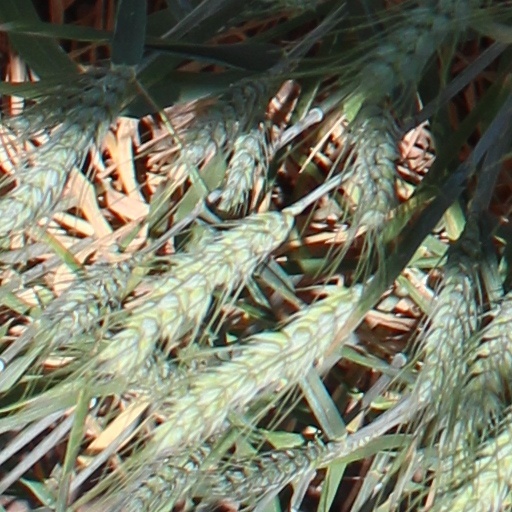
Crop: wheat